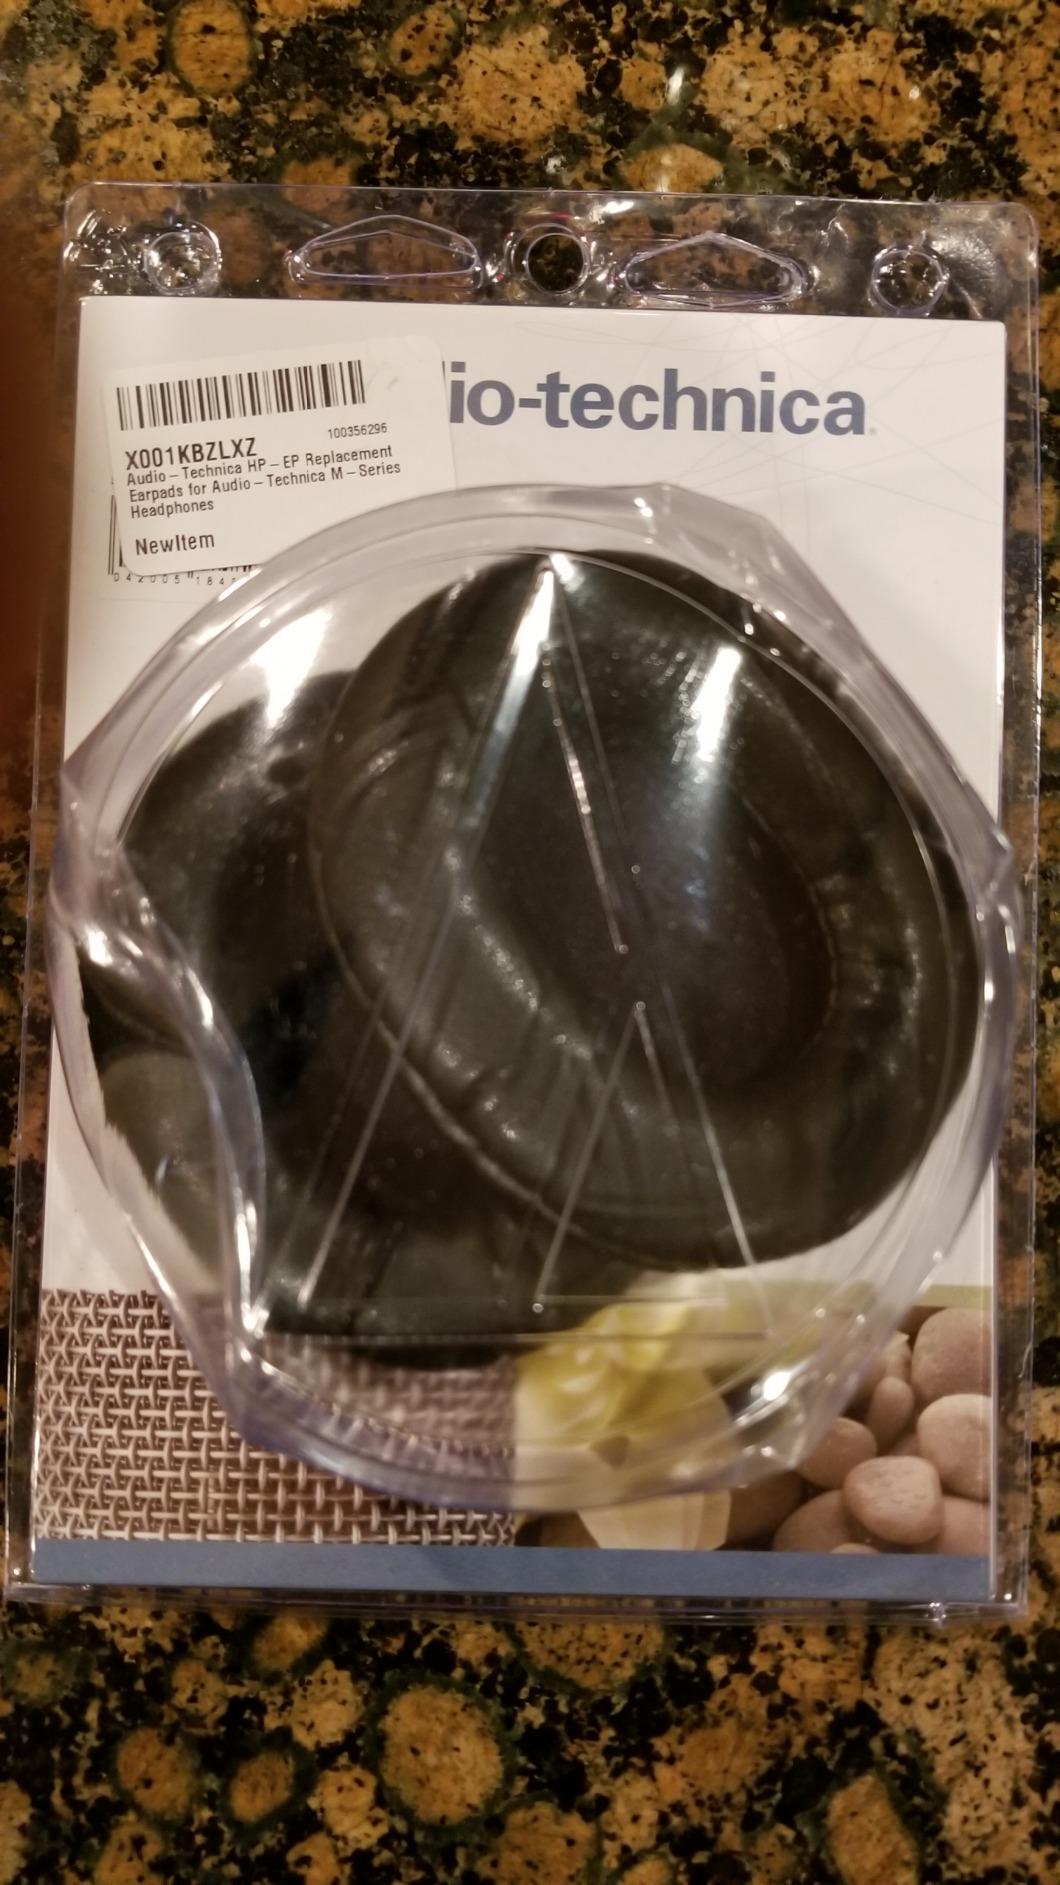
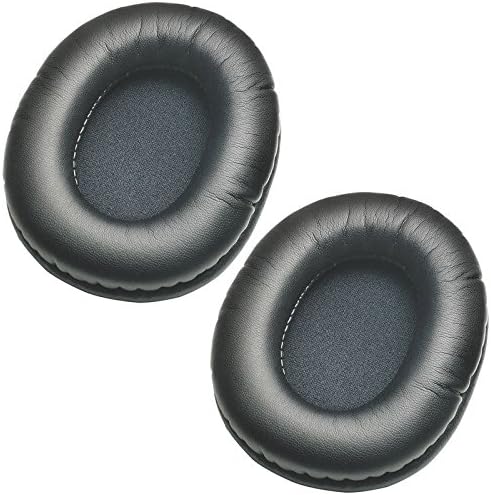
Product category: headphones
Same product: yes